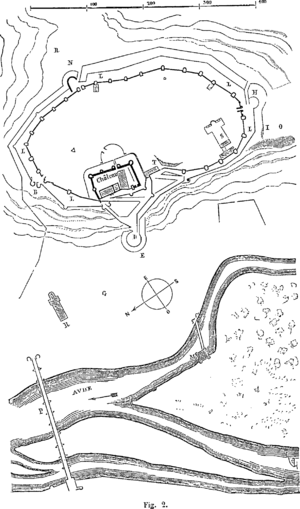
Dessin extrait de l'ouvrage La cité de Carcassonne par Eugène Viollet-le-Duc. Le dessin est intitulé
La Cité de Carcassonne est un ensemble architectural médiéval qui se trouve dans la ville française de Carcassonne dans le département de l'Aude, région d'Occitanie. Elle est située sur la rive droite de l'Aude, au sud-est de la ville actuelle. Cette cité médiévale fortifiée, dont les origines remontent à la période gallo-romaine, doit sa renommée à sa double enceinte, atteignant près de 3 km de longueur et comportant cinquante-deux tours, qui domine la vallée de l'Aude. La Cité comprend également un château et une basilique.
Le siège de Carcassonne est une opération militaire qui met fin à la première croisade des Albigeois.